Postage stamps and postal history of the Cayman Islands

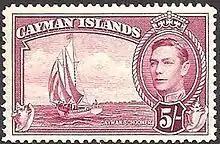
1938 pictorial stamp of Cayman Islands

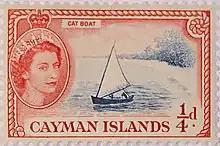
1955 pictorial stamp of Cayman Islands

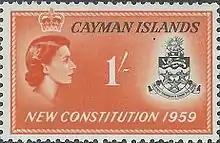
1959 stamp commemorating Caymans' new constitution

The Caymans' first commemorative stamps came in 1932, marking the centenary of the "Assembly of Justices and Vestry", now the Legislative Assembly of the Cayman Islands. The set of 12 all had the same design, consisting of profiles of George V and William IV facing each other, with palm trees in between.